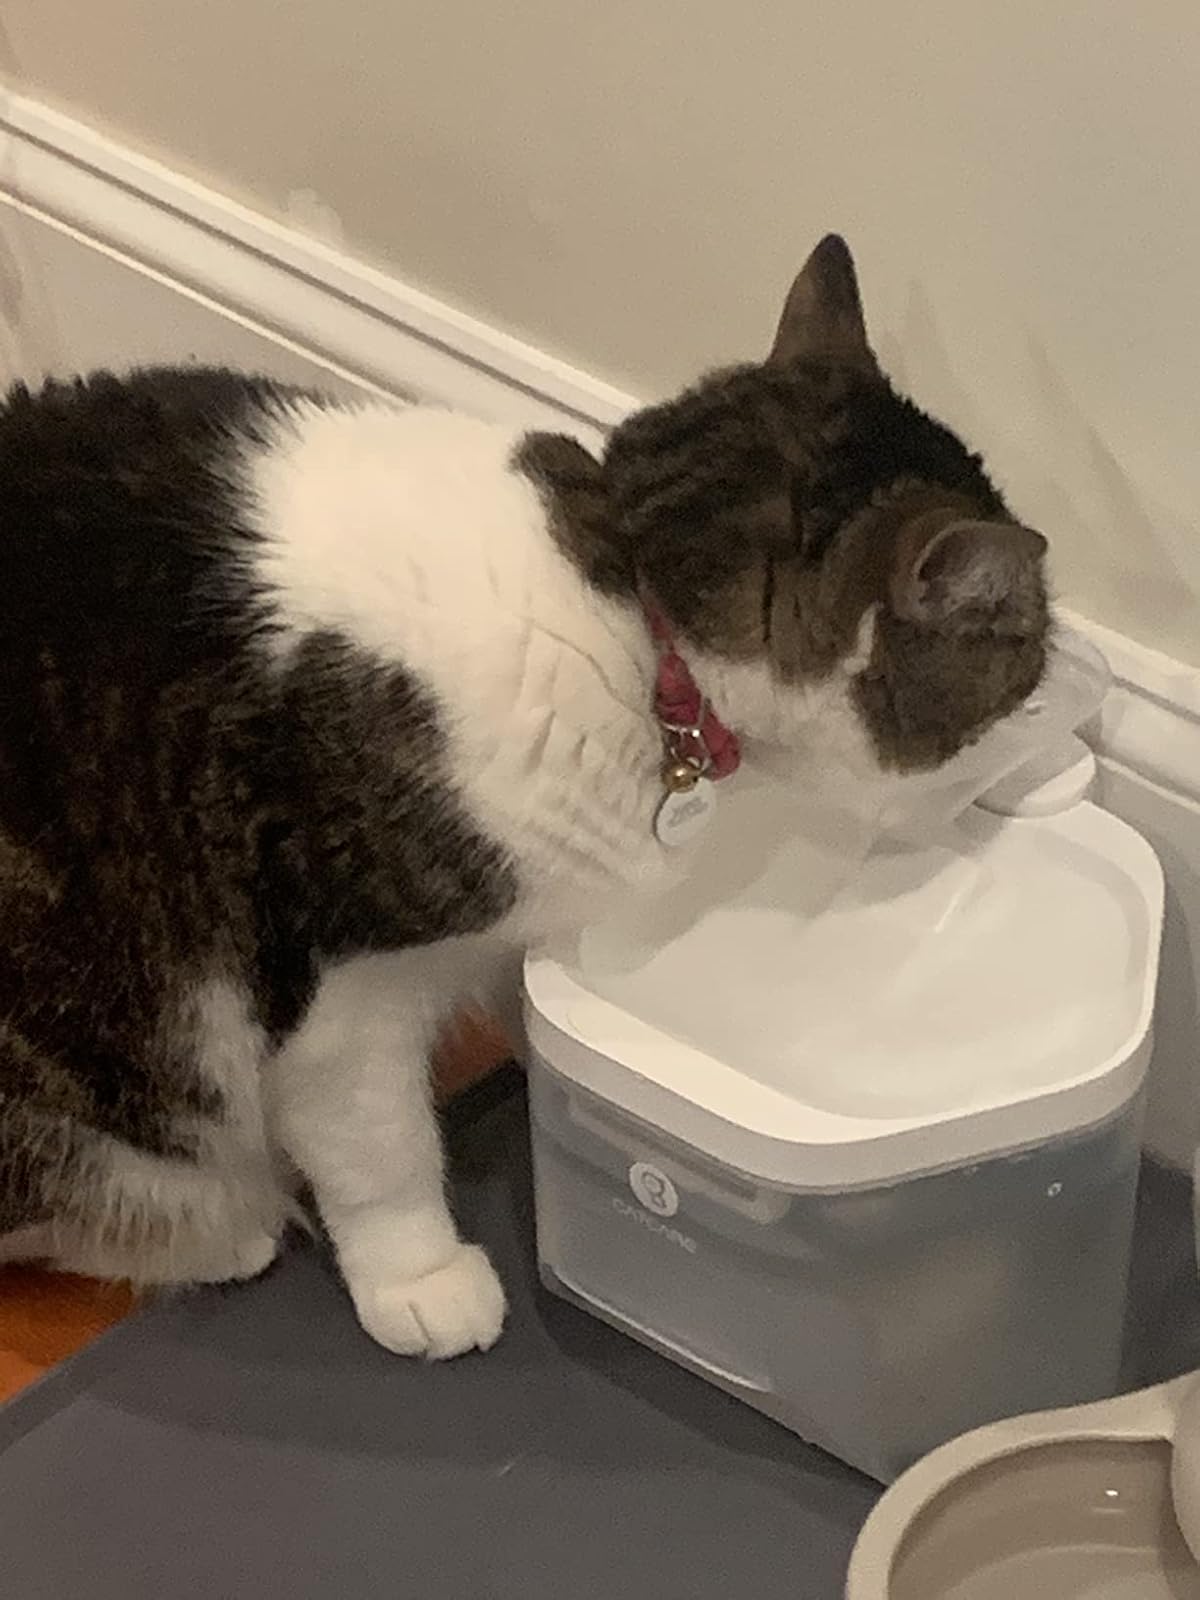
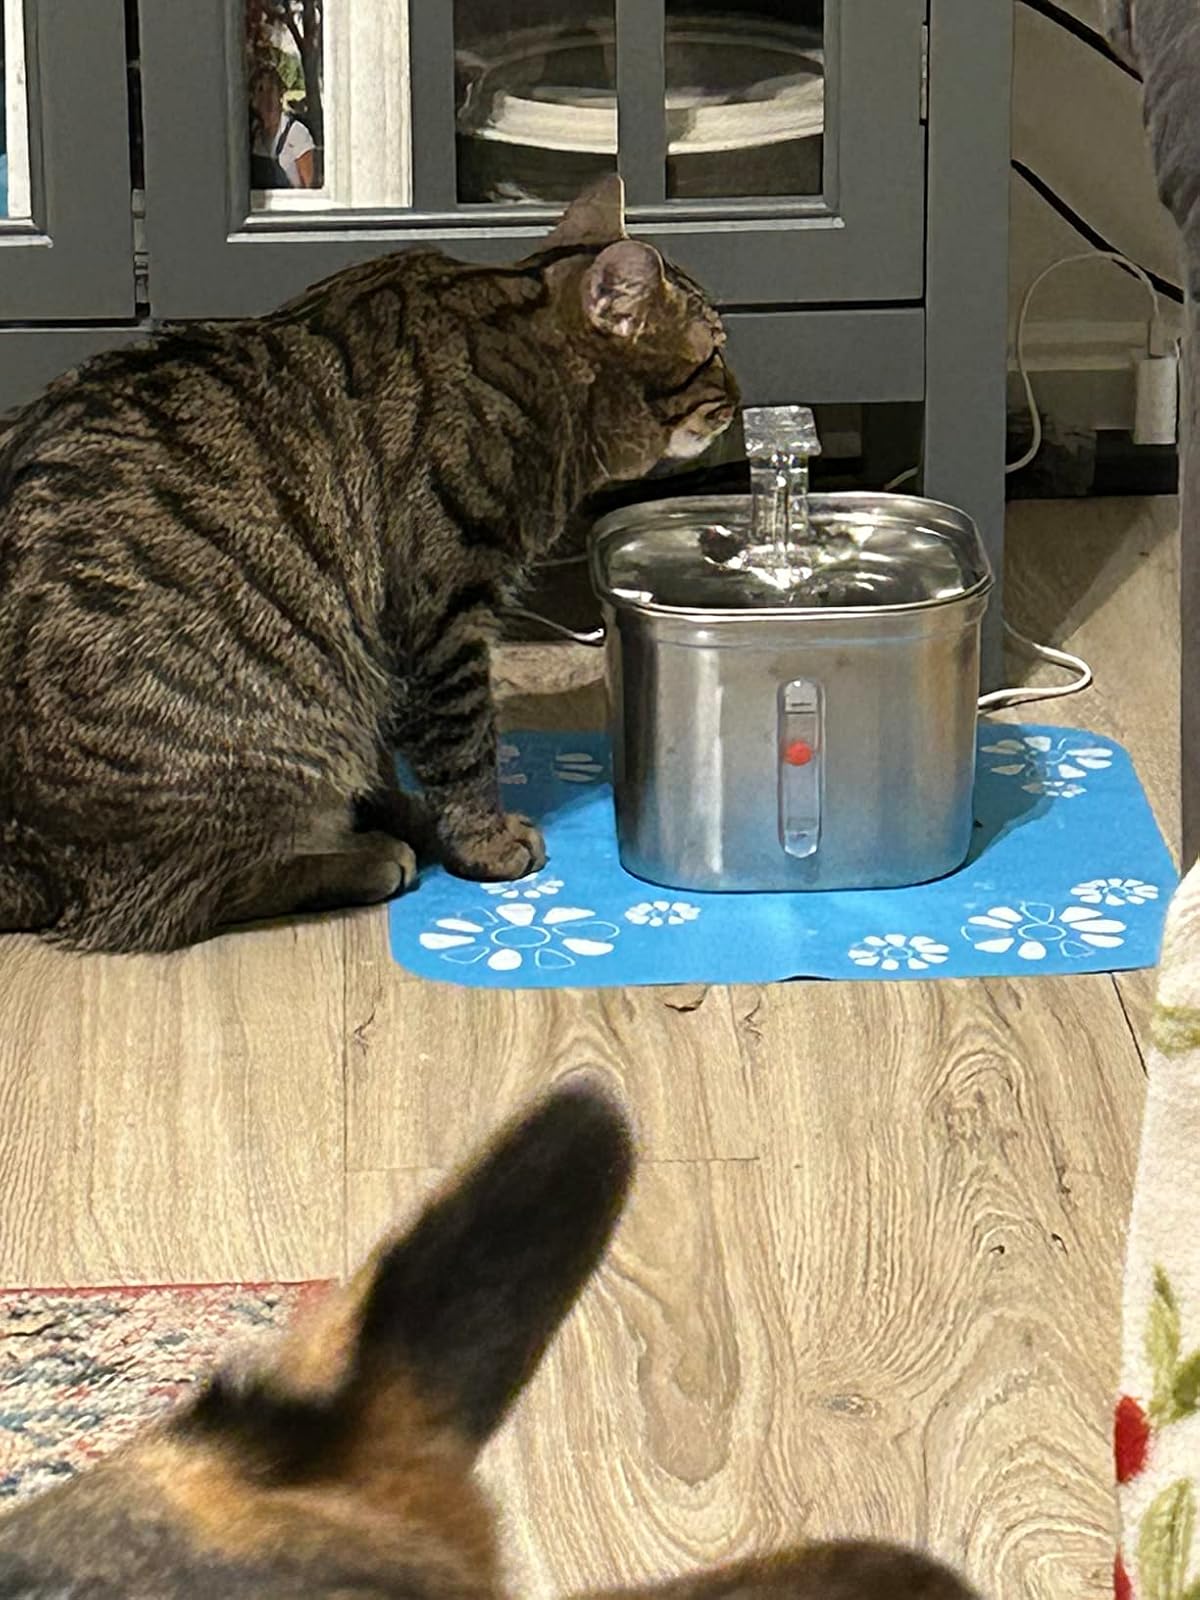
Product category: items_bowl
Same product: no